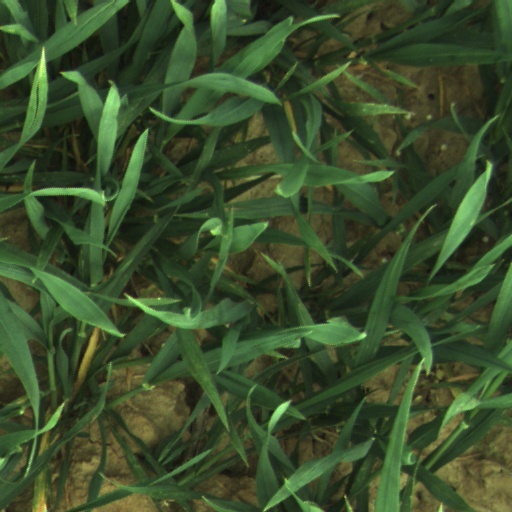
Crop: wheat